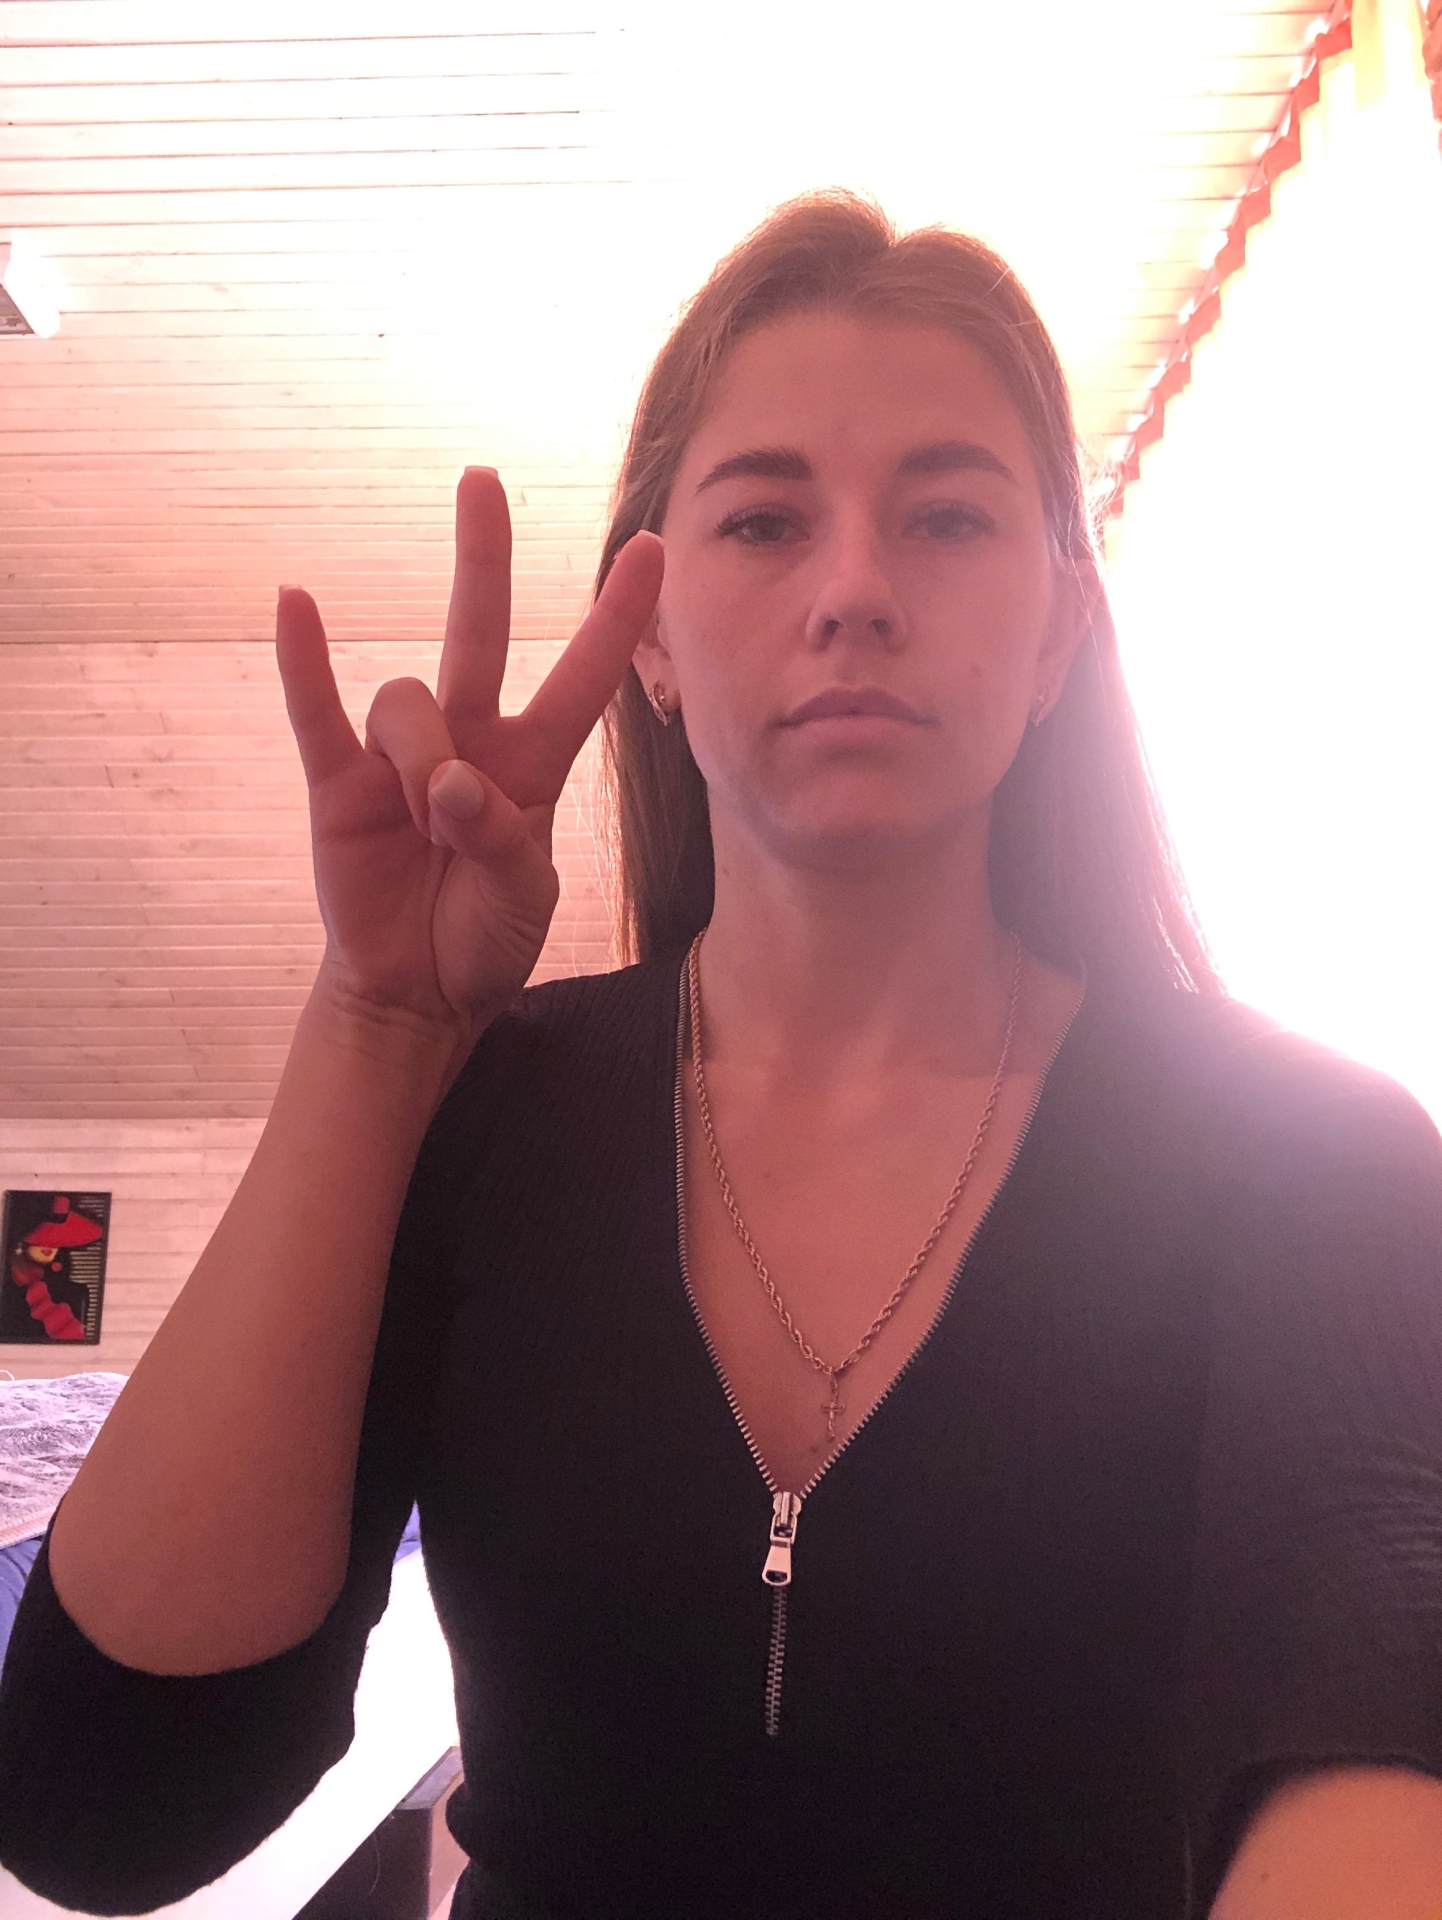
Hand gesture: three3